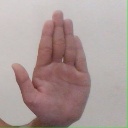
अक्षर: ध